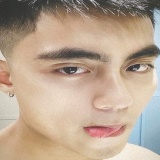
ca sĩ Sơn Tùng